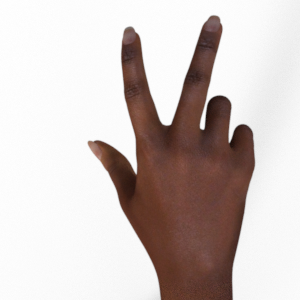
Label: scissors